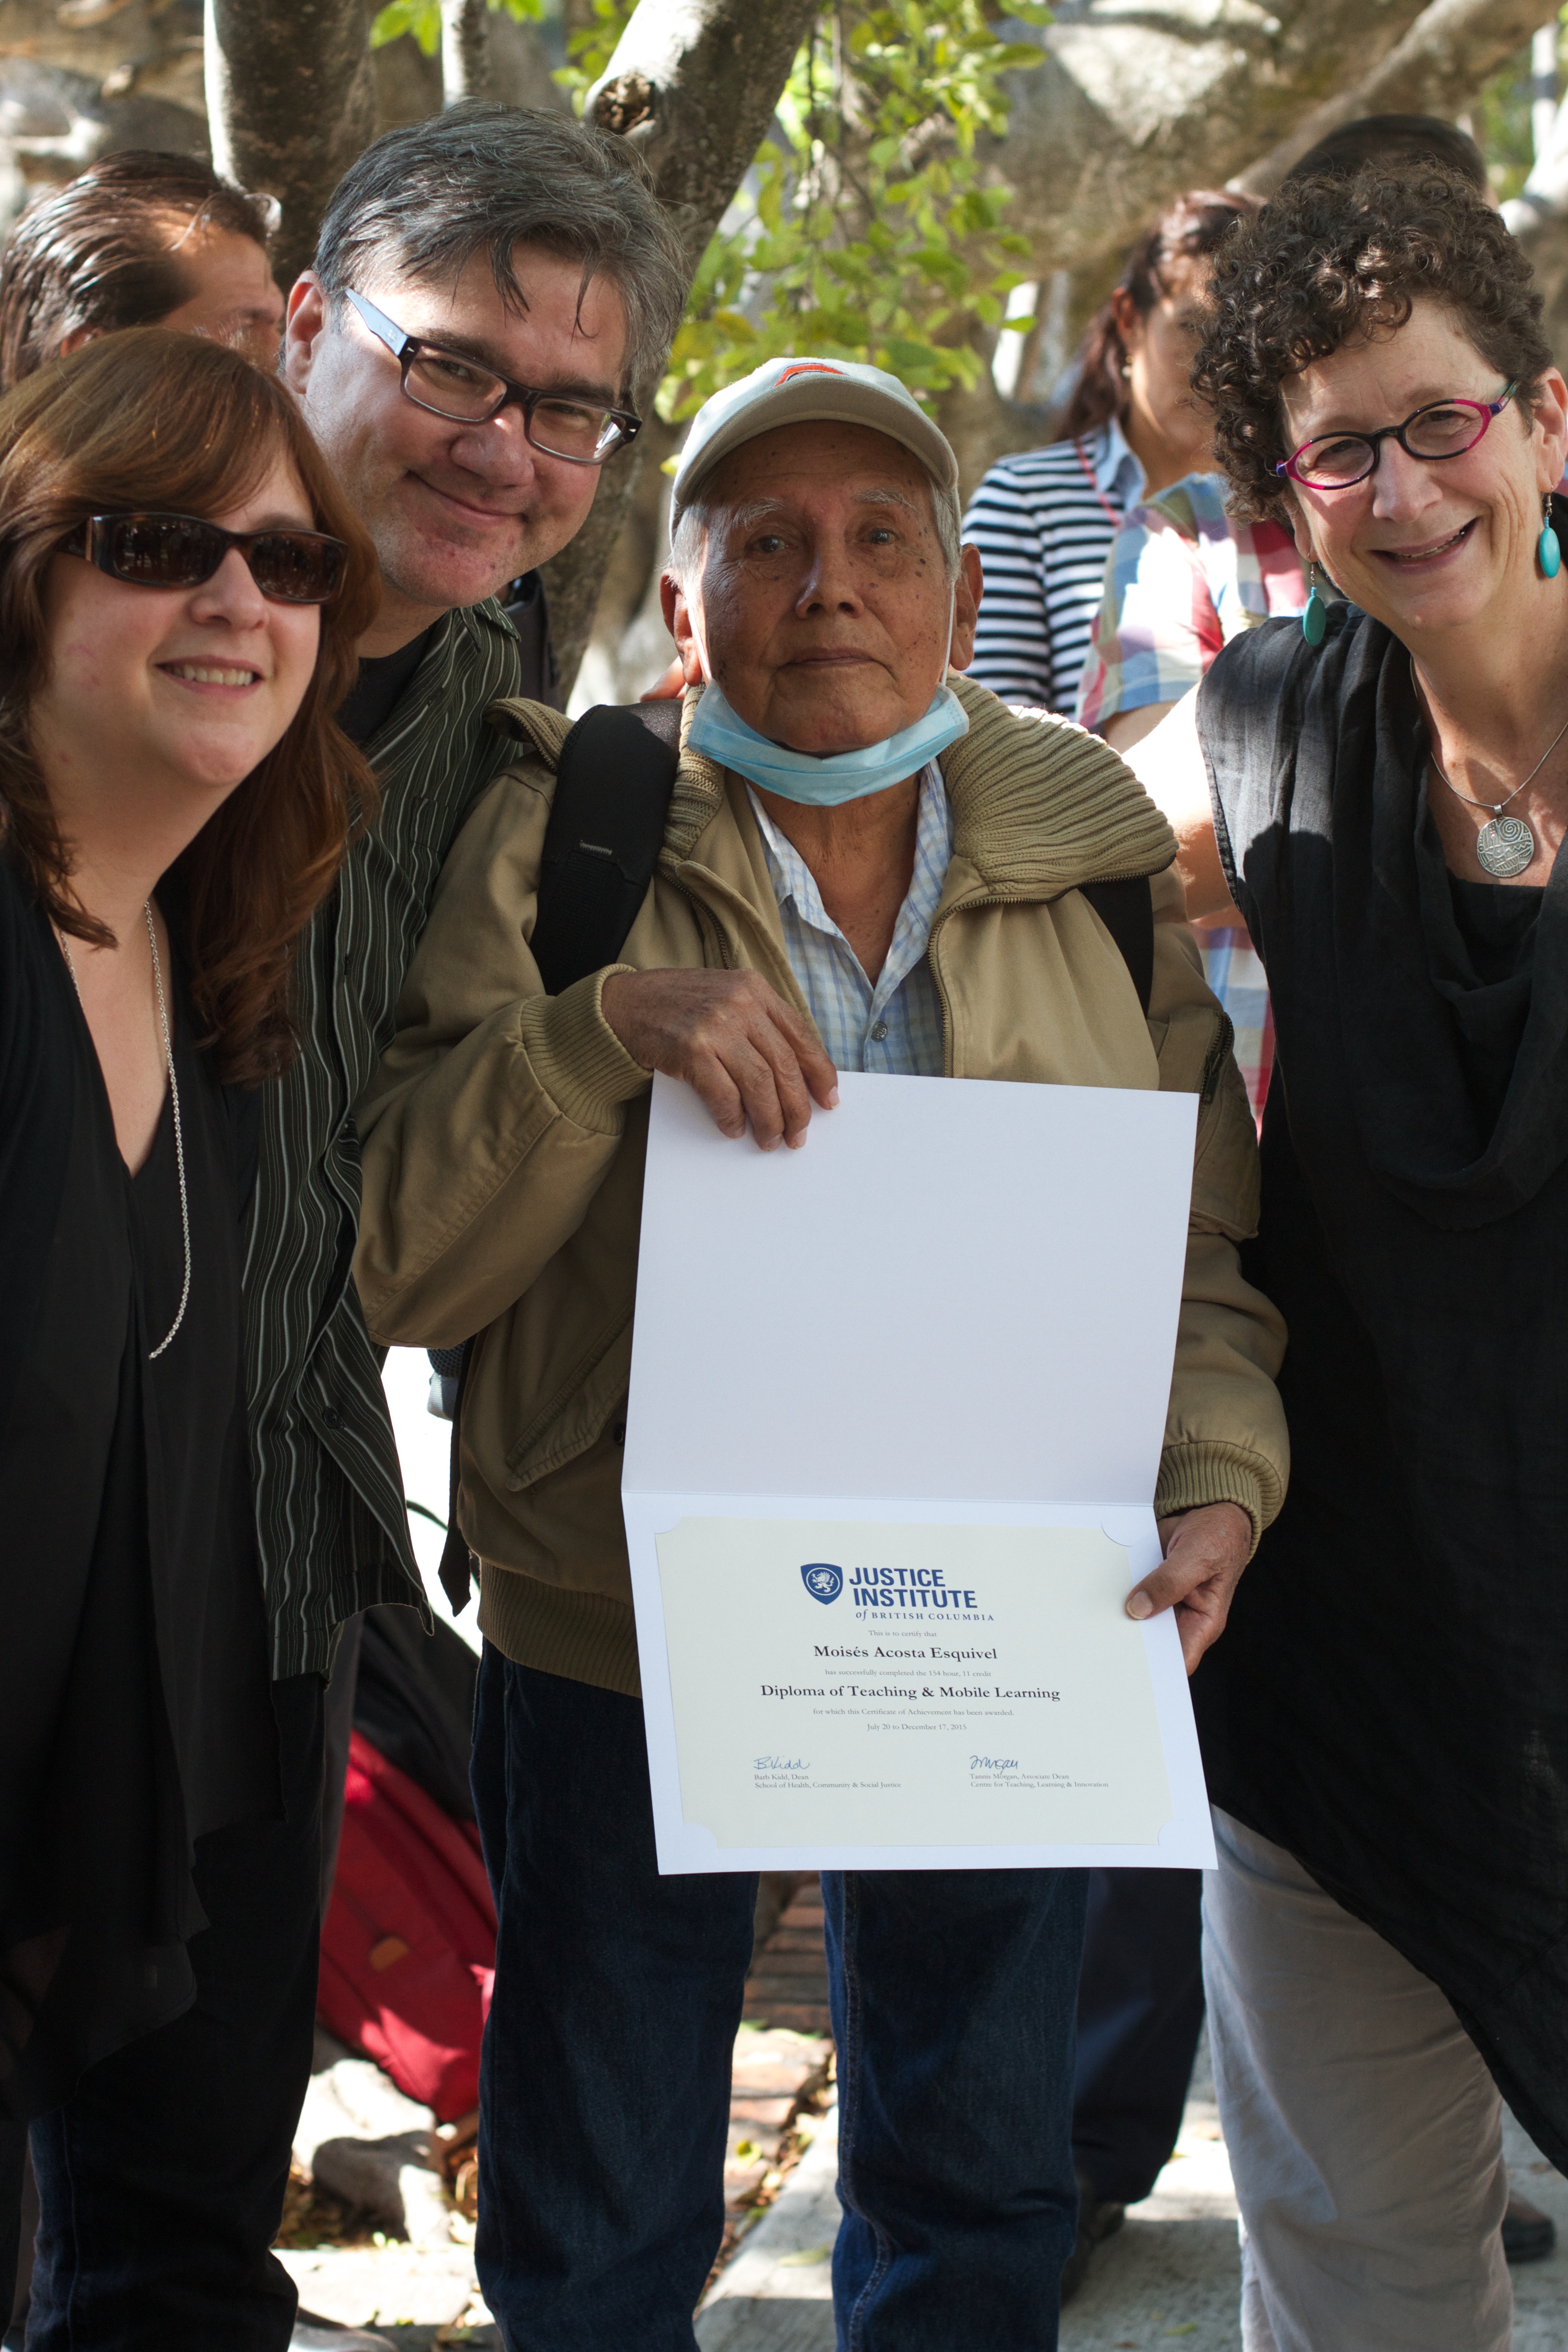
youth, community, student, education, udgagora